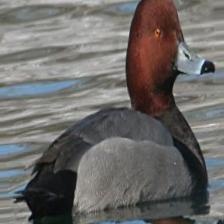
Species: RED HEADED DUCK
Scientific name: AYTHYA AMERICANA
ImageNet parent category: drake